Trope (music)

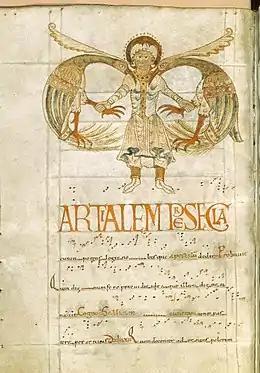
Troparium (called as such because the tropes of the chant are written down) of St. Michael, who is depicted fighting fantastic birds, 11th century

The word trope or tropus may refer to a variety of different concepts in medieval, 20th-, and 21st-century music.